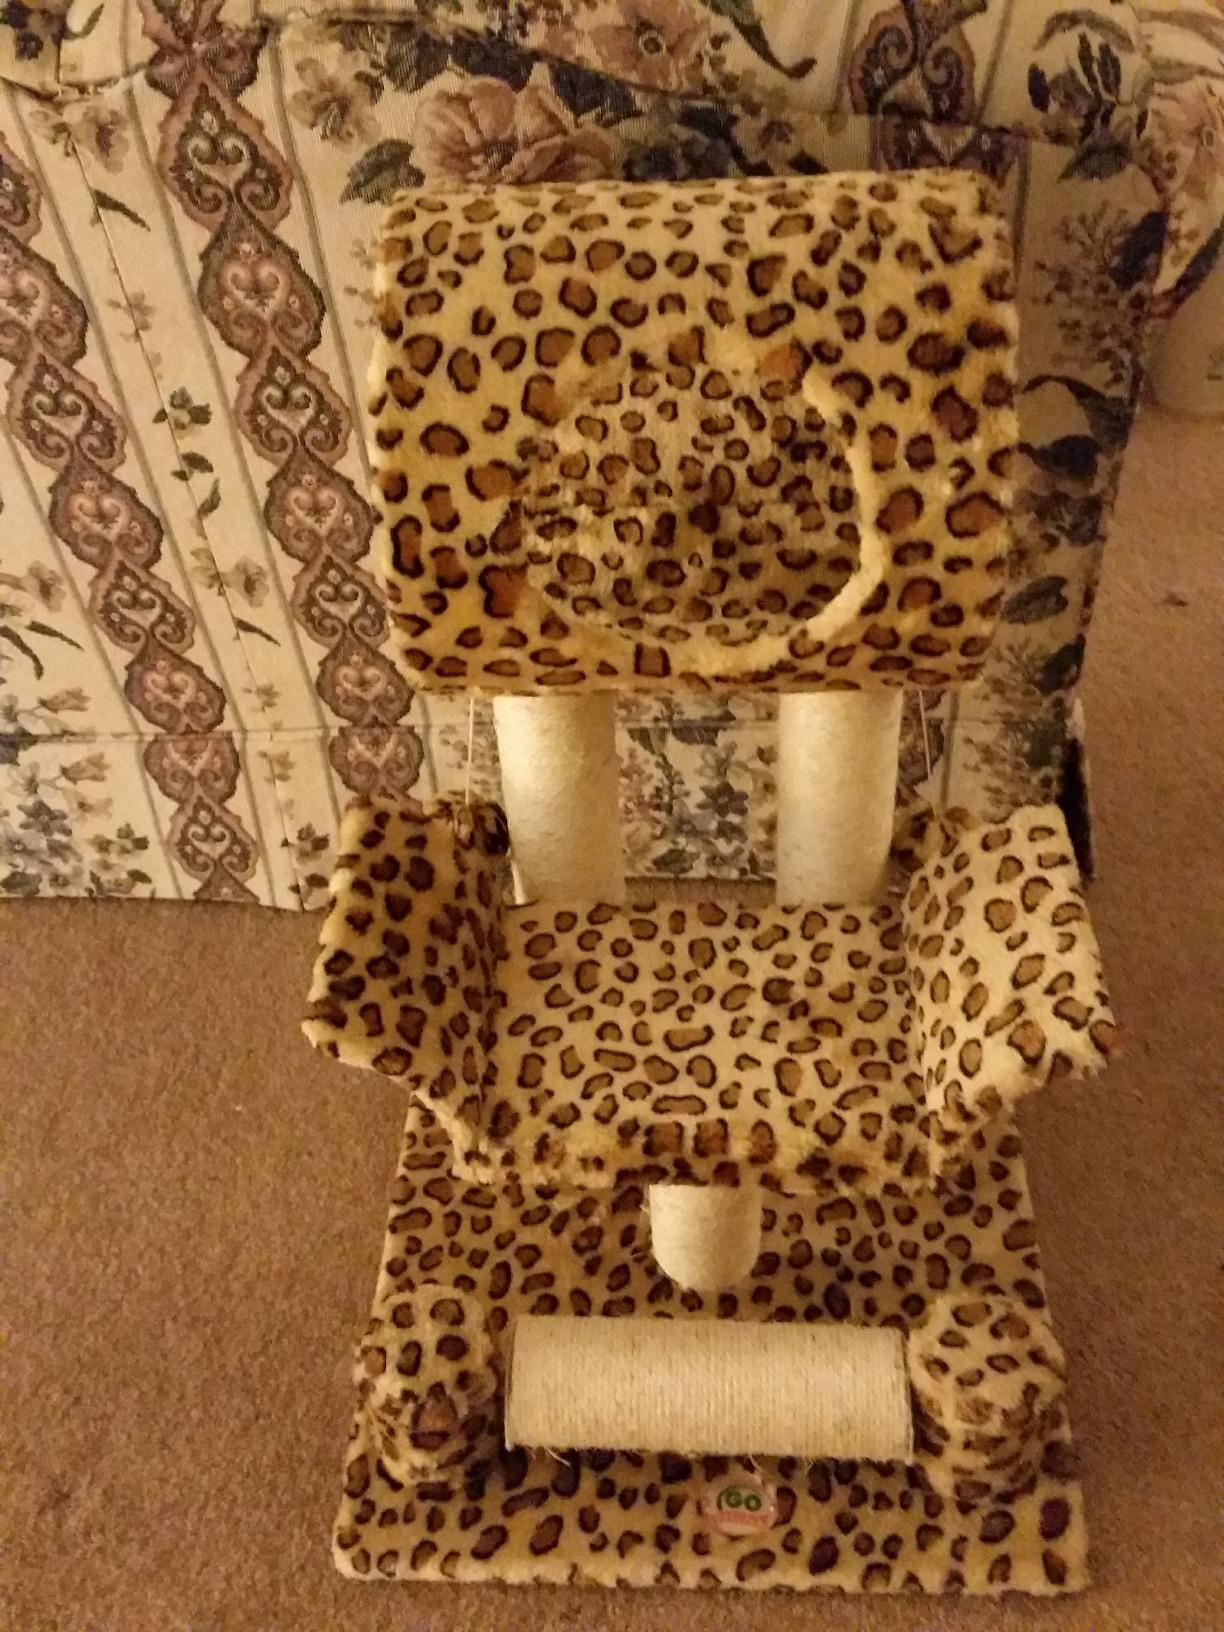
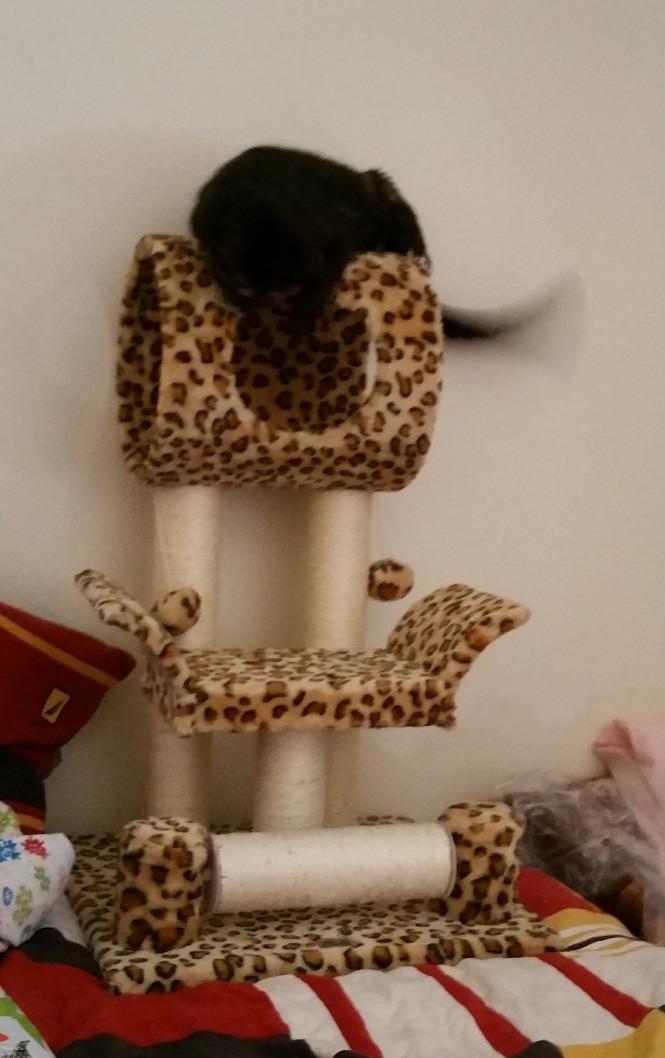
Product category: items_cat tree
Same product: yes